Dolmen Losa de la Mora

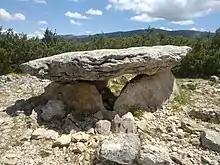
The dolmen in 2021

The Dolmen Losa de la Mora or of Rodellar is a well-preserved dolmen located in Rodellar, in the municipality of Bierge, in the Sierra de Guara (Huesca, Spain). It is at an altitude of 1,020 masl.